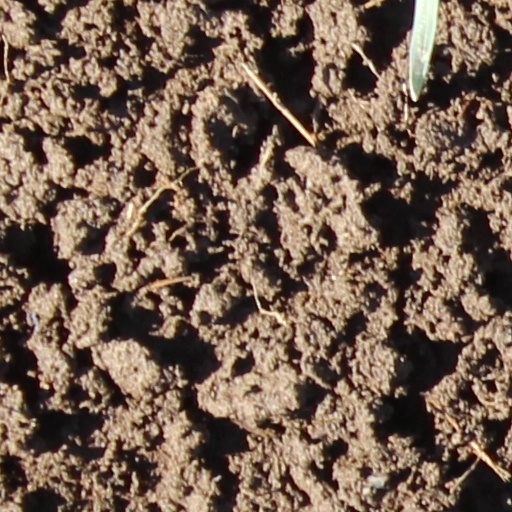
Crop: wheat